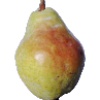
Label: Pear Williams 1